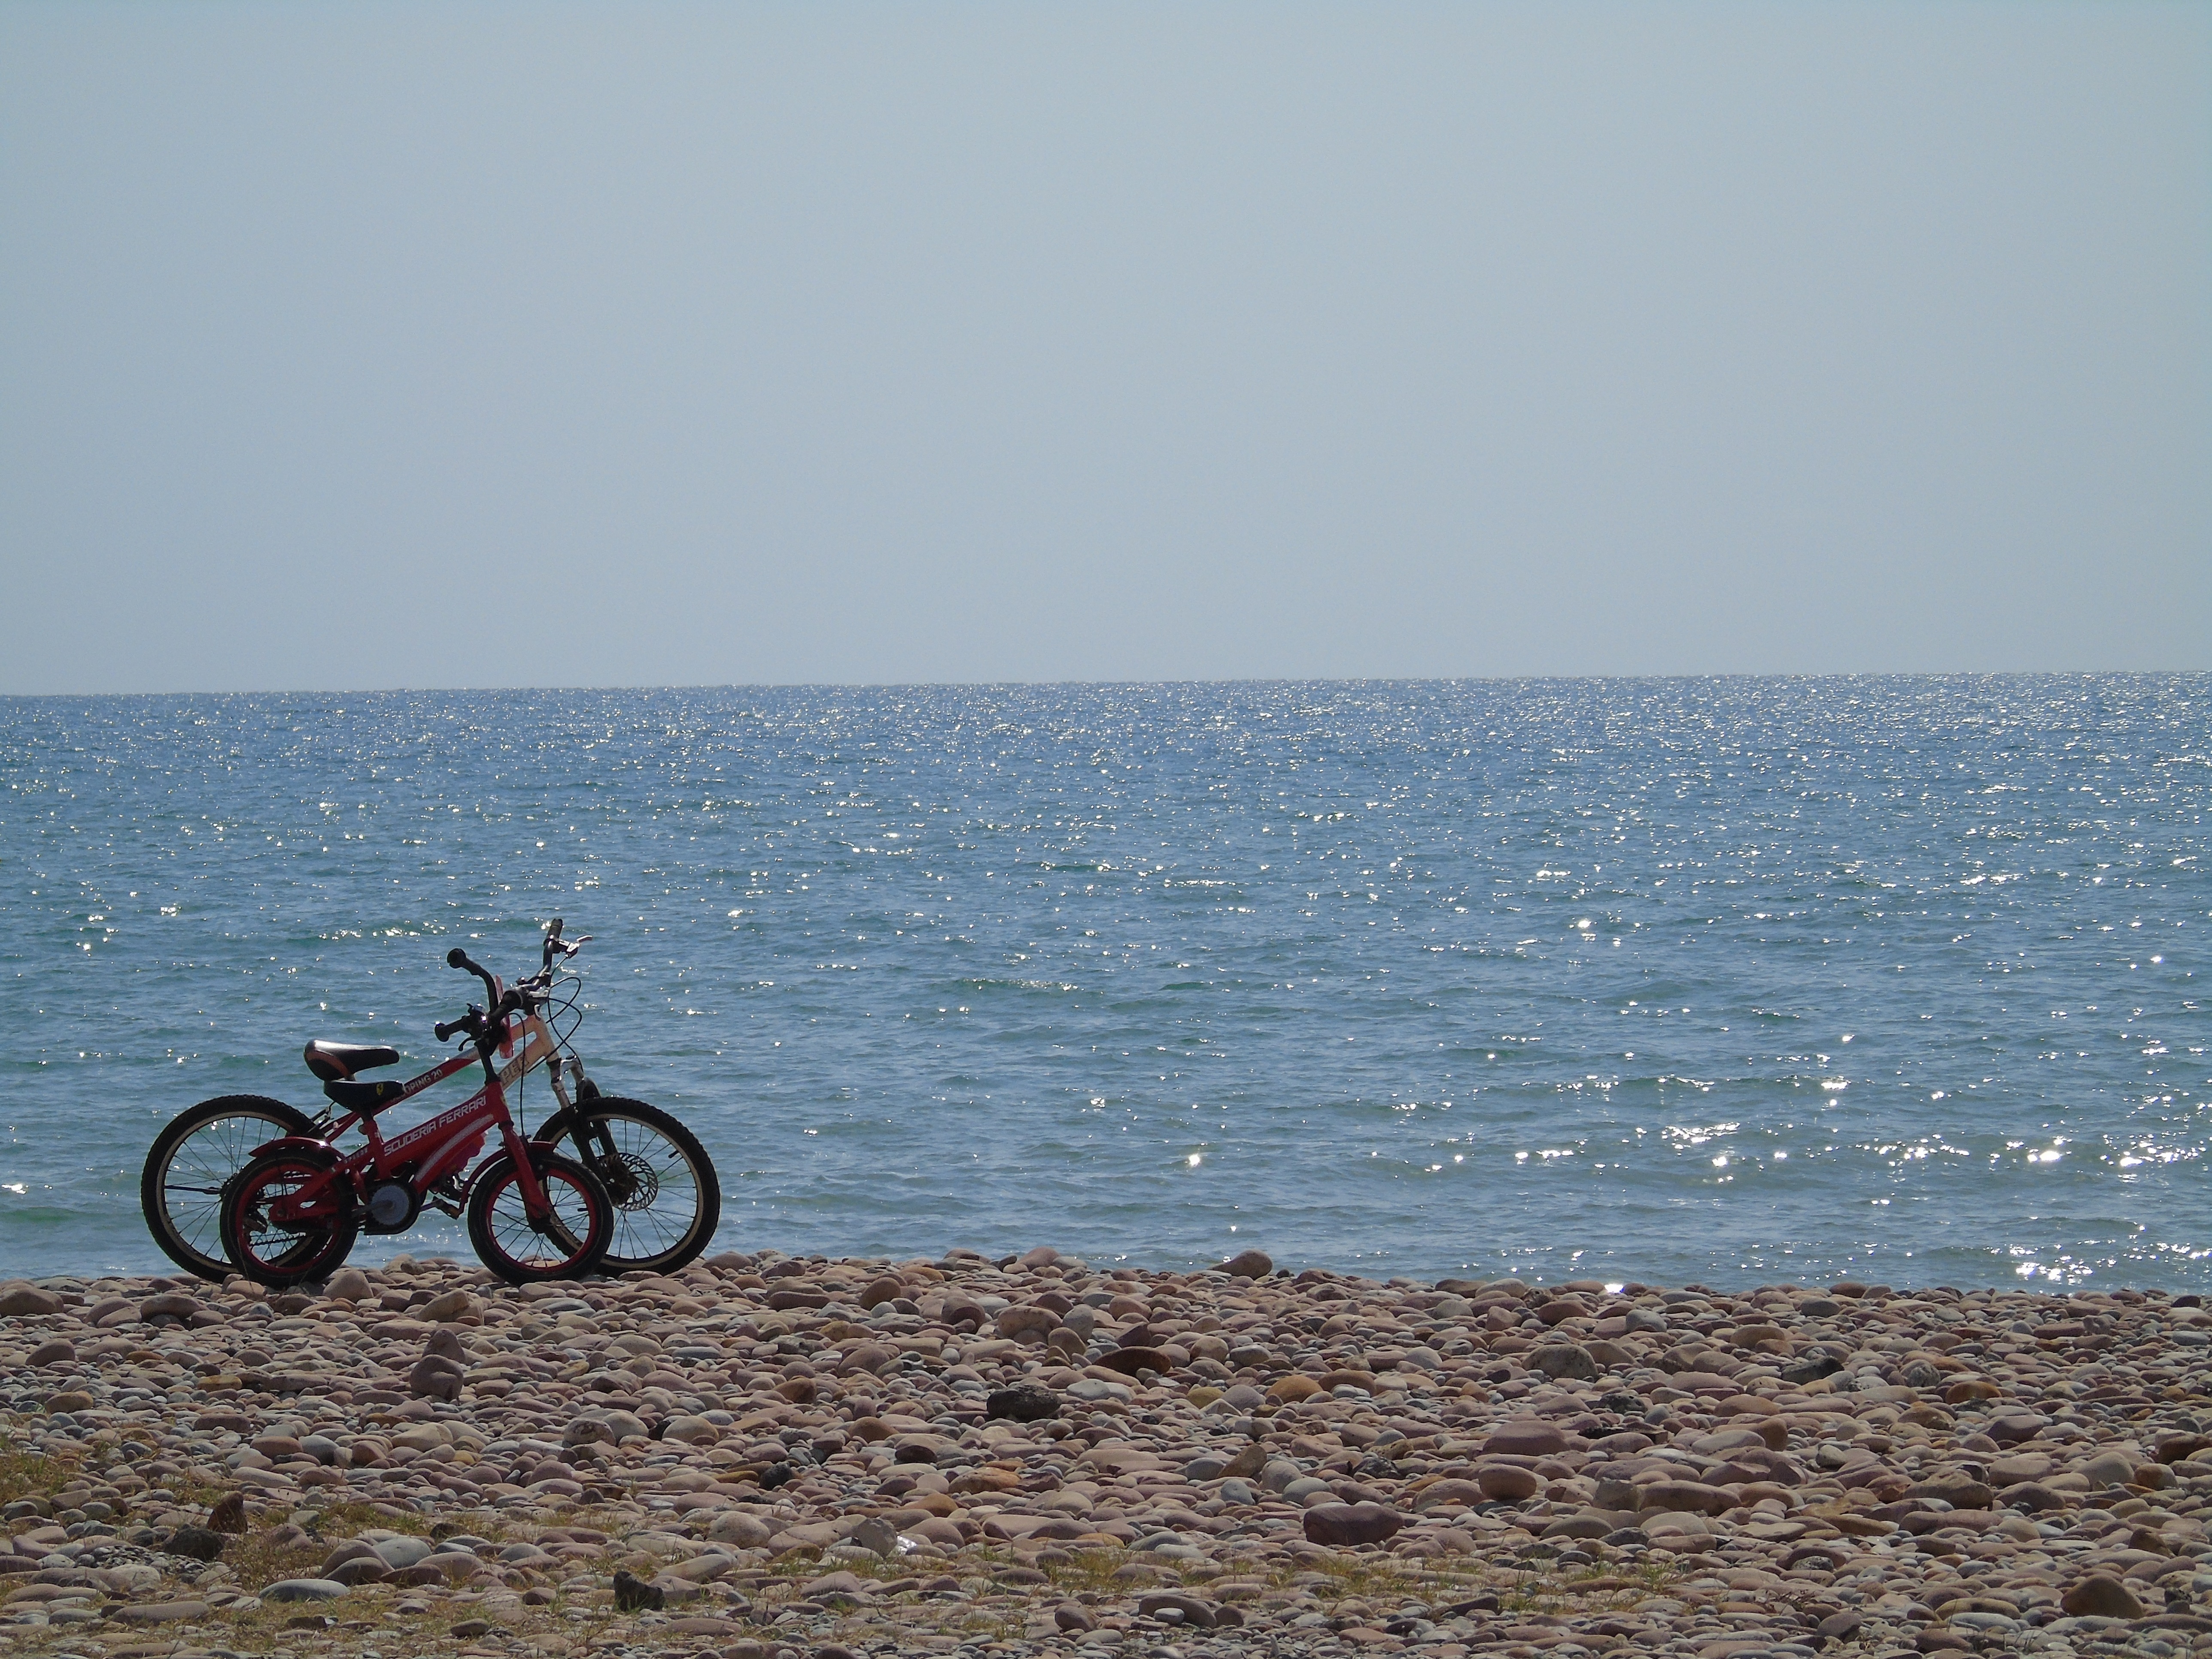
beach, landscape, sea, coast, sand, ocean, horizon, shore, wave, bike, summer, vehicle, peaceful, holiday, bay, rest, exercise, body of water, outdoors, bicycles, mediterranean sea, edge of the sea